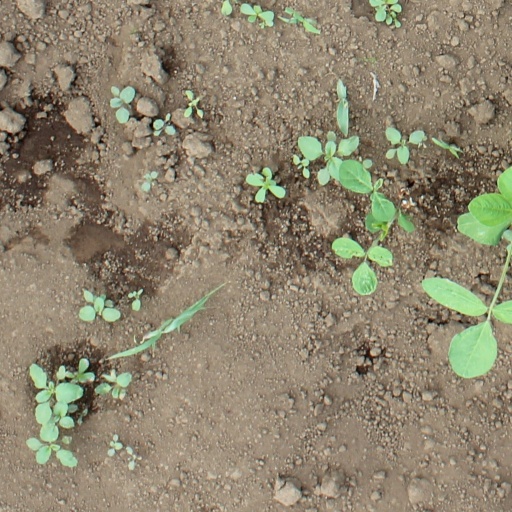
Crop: soybean